Economy of Hispania

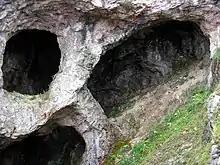
Entrances to a copper mine in Texeo (Principado de Asturias) mined in Roman times.

With regards to minerals, Rome extracted with greater interest silver, copper, and iron. Hannibal had given a great vitality to the silver mines of New Carthage. In those on the outskirts of Cartagena and Mazarron, Rome continued extracting silver, lead, iron, zinc, and other minerals in great quantities, making about 40,000 slaves labor in them. Even today in the region of Ilipa (the same place where Scipio inflicted a major defeat on the Carthaginians on the west bank of the river Betis) there are significant mineral deposits such as Almaden de la Plata or Aznalcollar in Sevilla, and the Almaden mercury that depended on Sisapo (Valle de Alcudia, Ciudad Real). This production, besides the remains of the same mineral deposits, is demonstrated by the many underwater wrecks in which silver ingots have been found, and lead and copper bars with the seals of Hispanic smelters.